Yoozoo Games

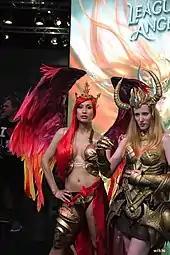
"League of Angels II" promotion at Gamescom 2016

"League of Angels" ("LoA") is an MMORPG released in December 2013 by Youzu Interactive. "LoA"'s China release took place in July 2013, with the North American version following shortly in December of that year. "League of Angels" was chosen in December 2014 as one of the best new games on Facebook for that year.